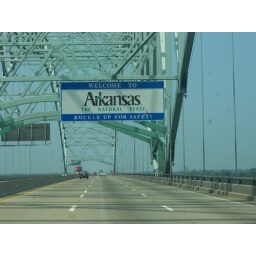
This is in the middle of the Mississippi river bridge just leaving Memphis